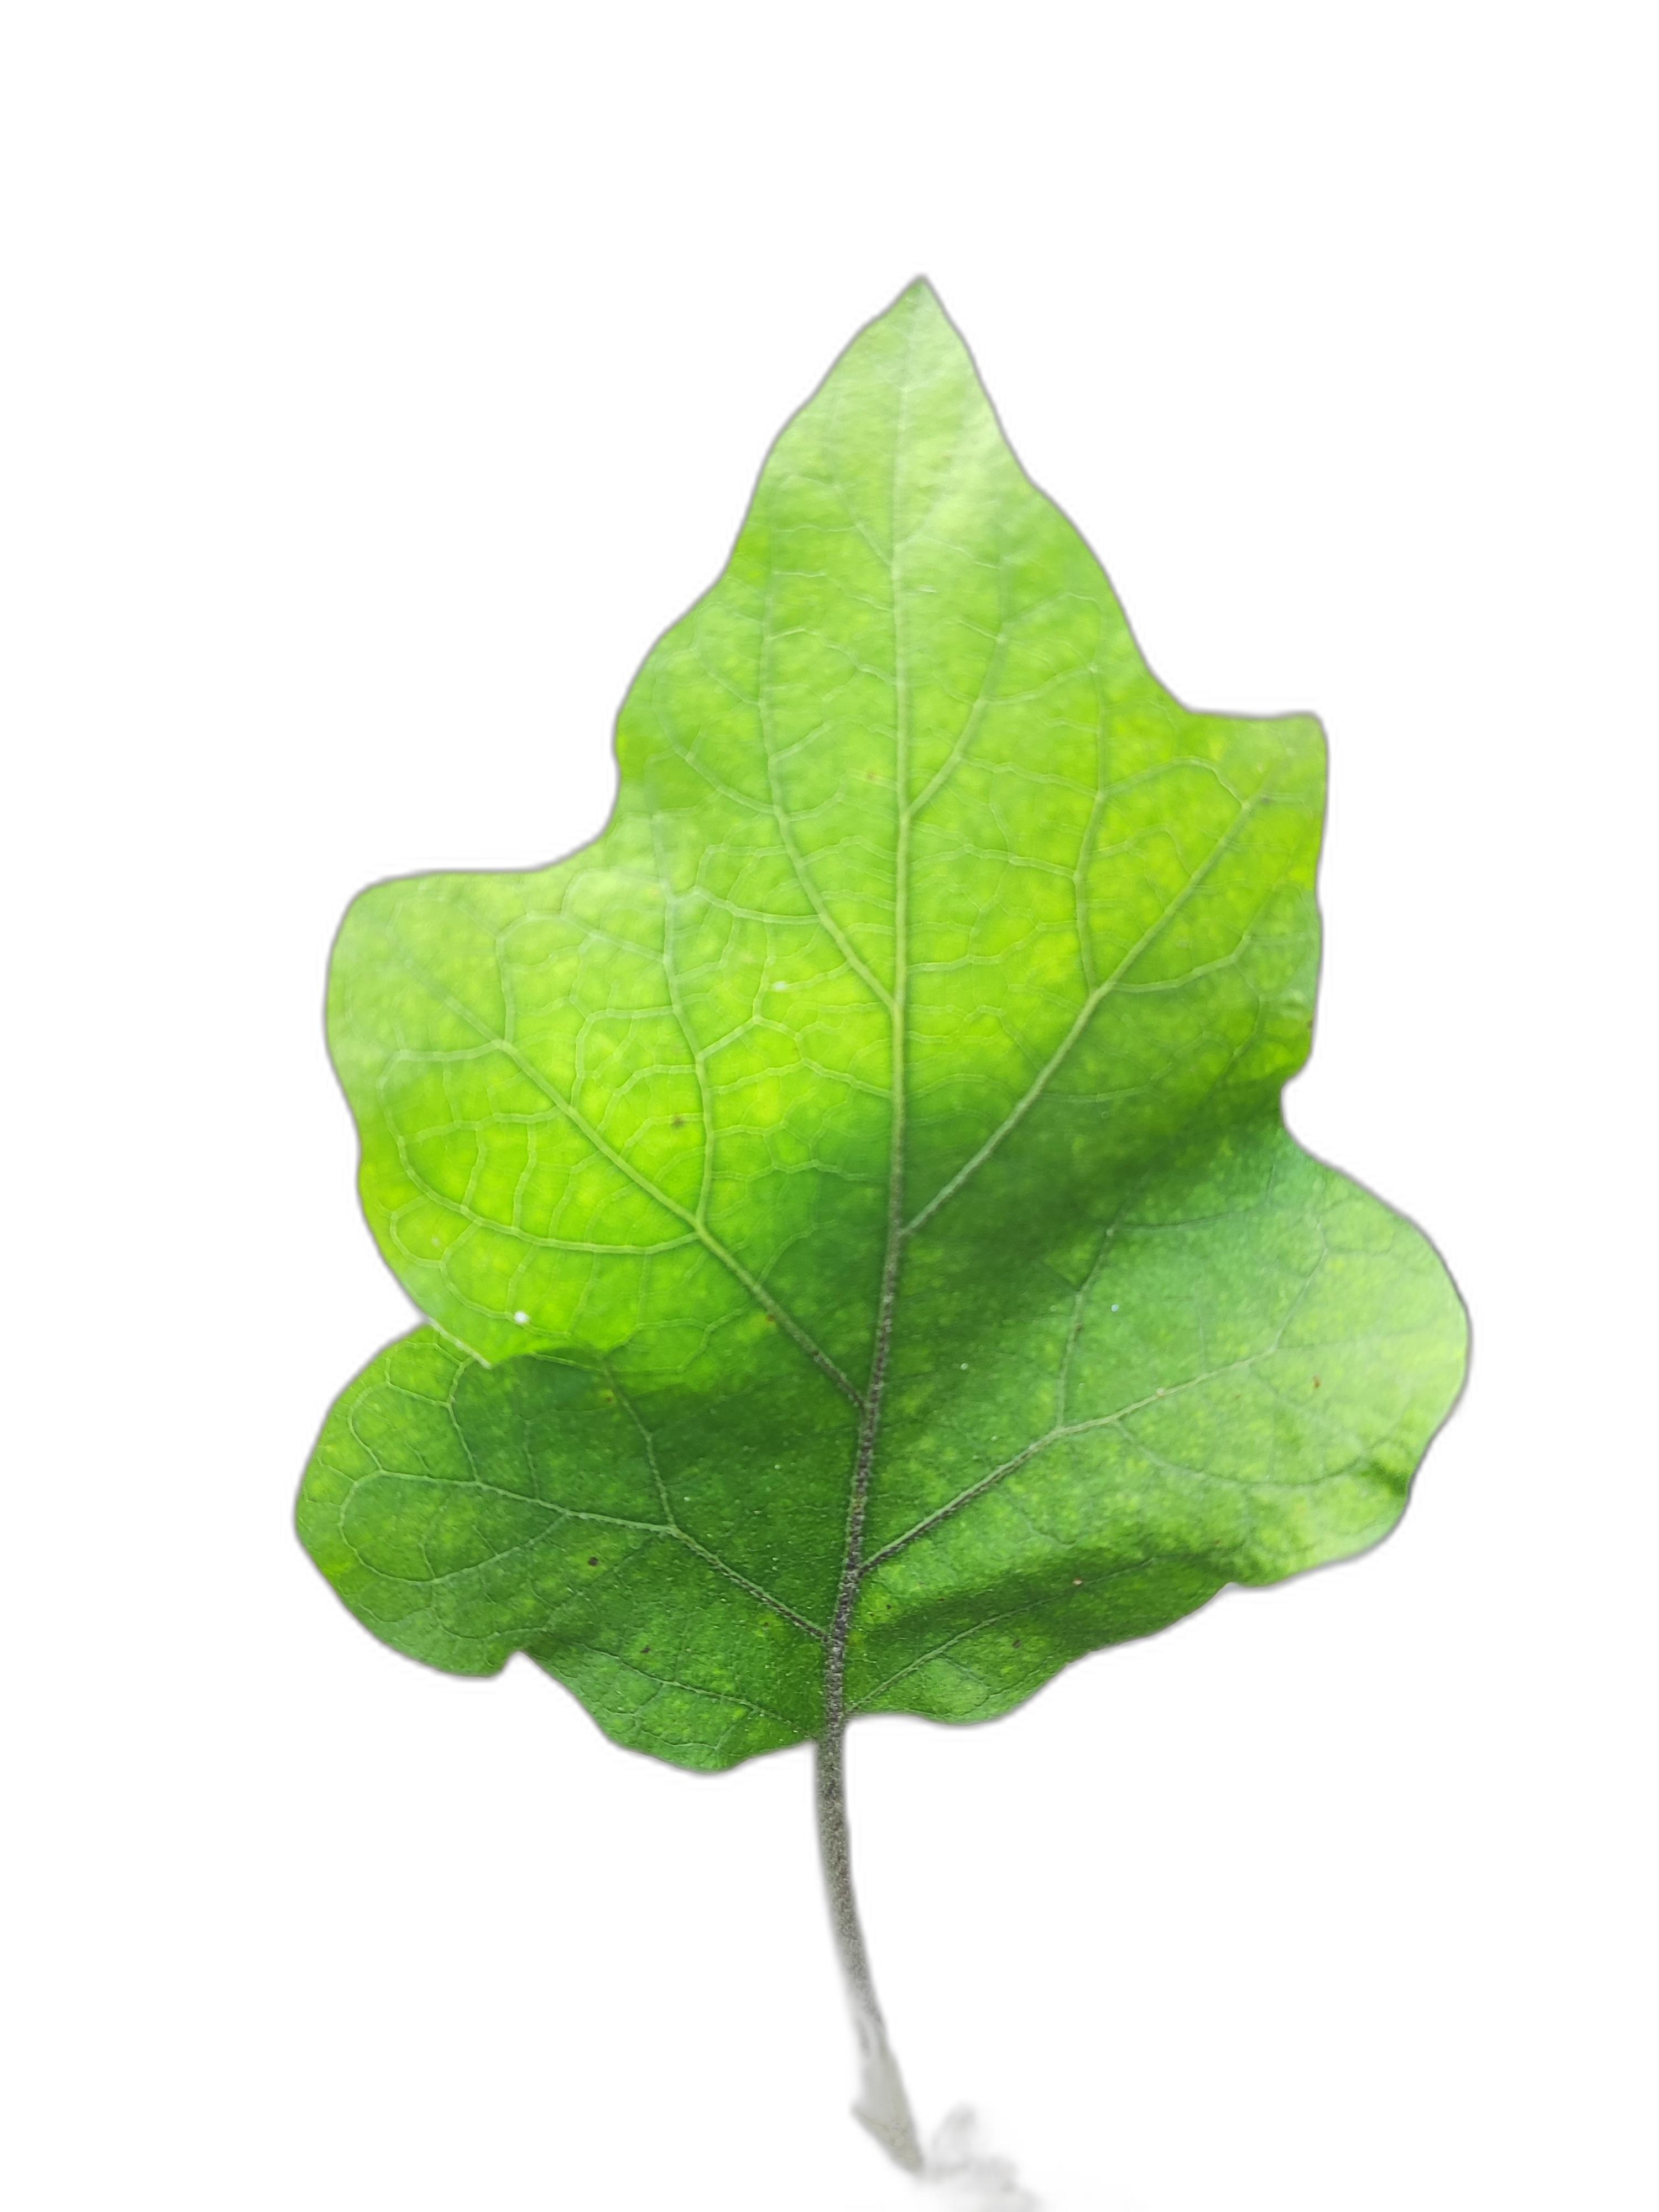
Label: Healthy Leaf